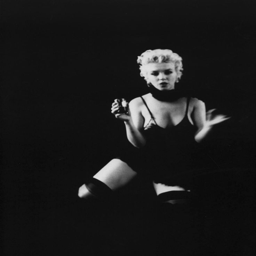
actor photographed by visual artist .